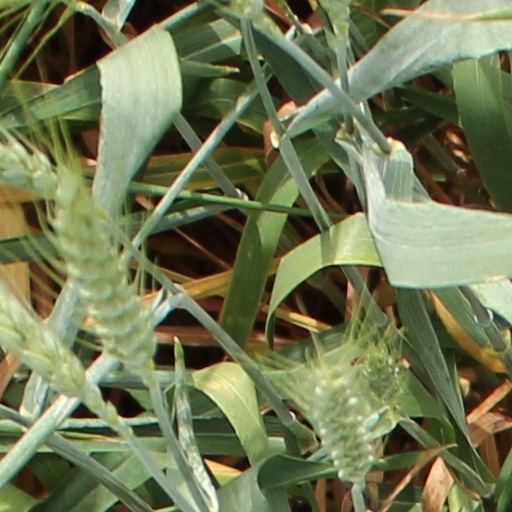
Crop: wheat